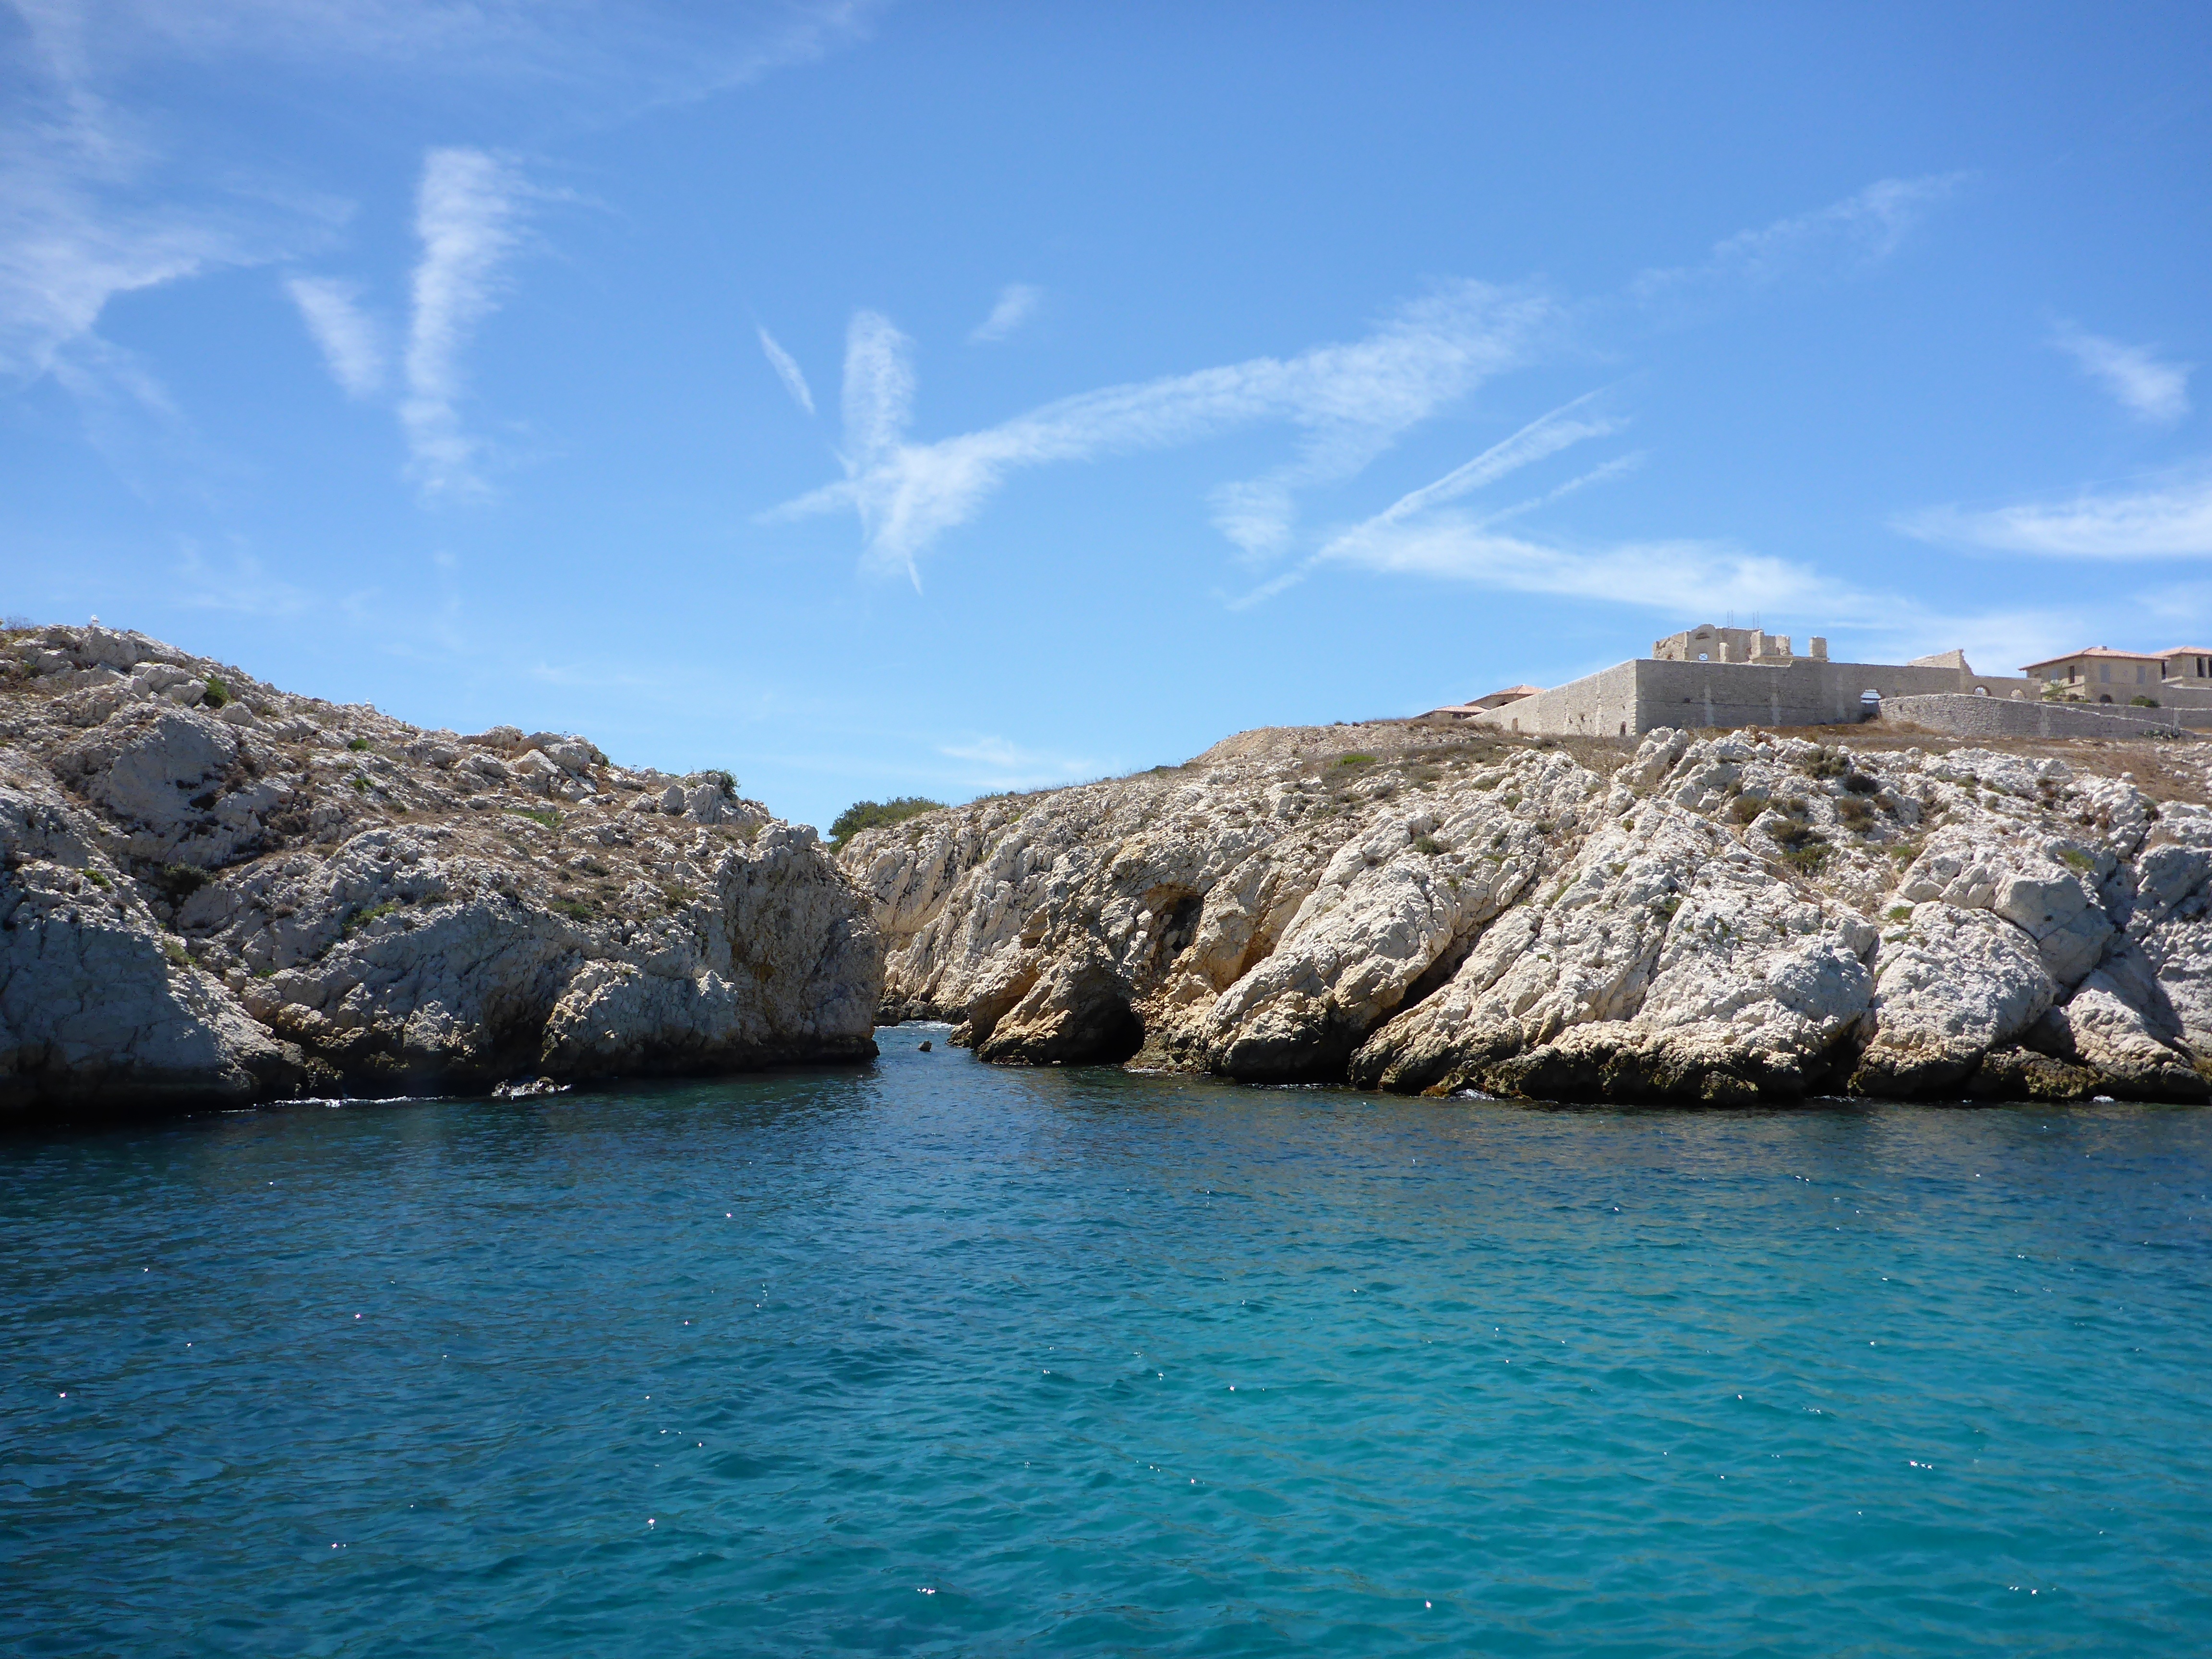
sea, landform, coast, geographical feature, shore, body of water, rock, cliff, ocean, bay, loch, cove, cape, terrain, islet, lake, landscape, mountain, reservoir